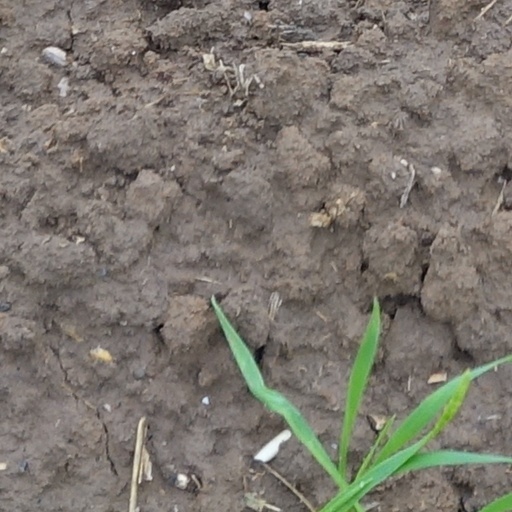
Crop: wheat